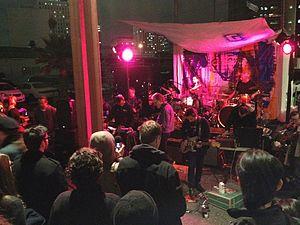
La Los Angeles Free Music Society a été, depuis le début des années 1970, la bannière sous laquelle s'est rangé un vaste collectif de musiciens expérimentaux à Los Angeles, Californie, rassemblés par une esthétique reposant sur leur radicalisme et leur enjouement. Pami les membres prééminents de la société on peut citer Joe Potts, Tom Recchion, Joseph Hammer, John Duncan, Dennis Duck et Rick Potts.